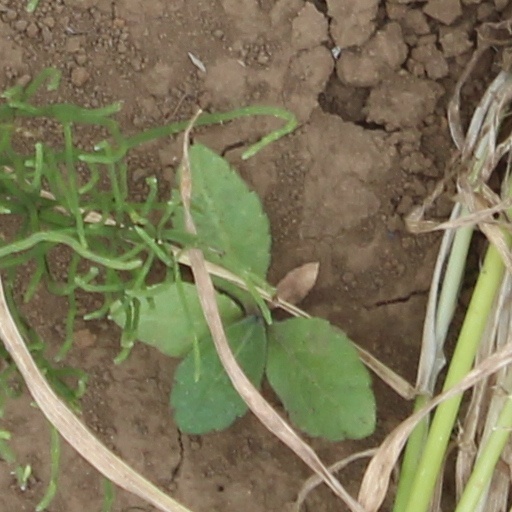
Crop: wheat